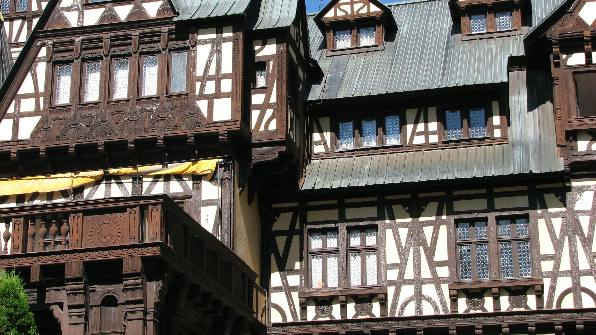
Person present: No